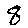
Label: 8